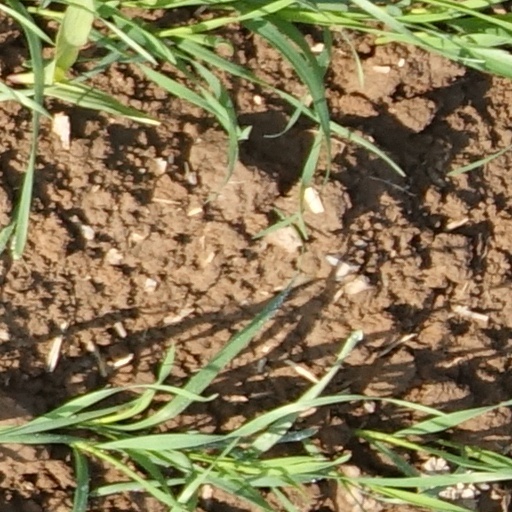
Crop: wheat